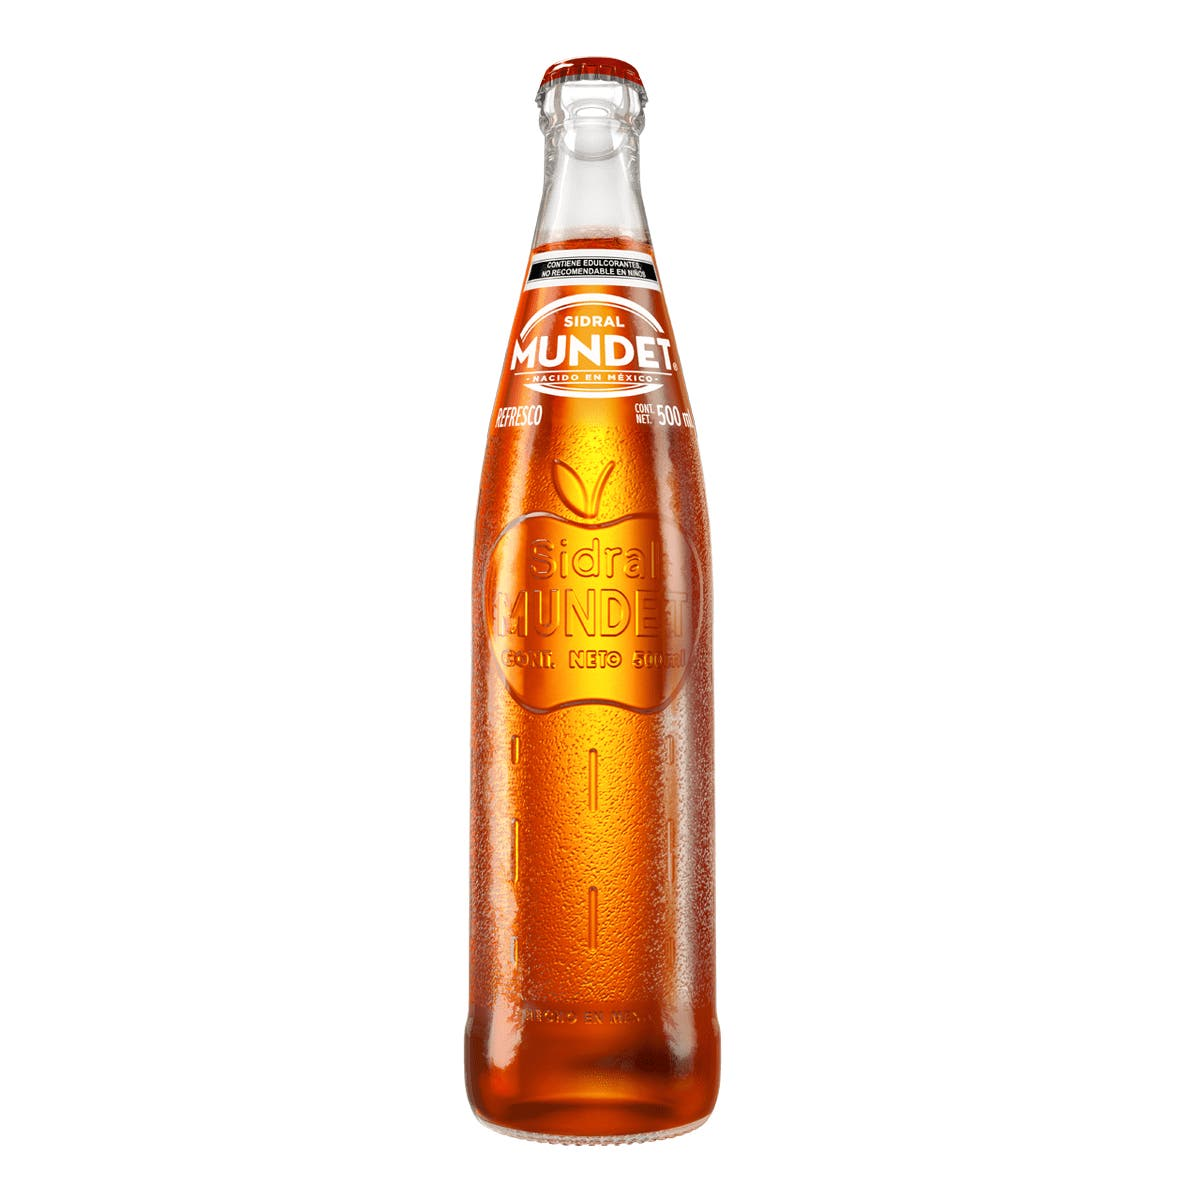
A Sidral Mundet apple flavor soda  in a 500-mililiters returnable glass bottle